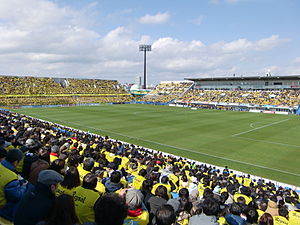
Kashiwa Reysol
Klubbens hjemmebane på Kashiwa Stadion
Kashiwa Reysol er et japansk fodboldhold, der har spillet i J1 League siden 2011. Holdet blev grundlagt i 1940 og har base i Kashiwa, Chiba, på Hitachi Kashiwa Soccer Stadium.